Alexander Pope

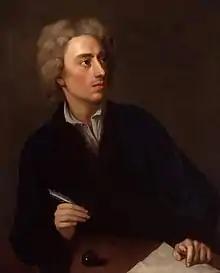
Portrait by Michael Dahl,

Alexander Pope (21 May 1688 O.S. – 30 May 1744) was an English poet, translator, and satirist of the Enlightenment era who is considered one of the most prominent English poets of the early 18th century. An exponent of Augustan literature, Pope is best known for his satirical and discursive poetry including "The Rape of the Lock", "The Dunciad", and "An Essay on Criticism," and for his translations of Homer.